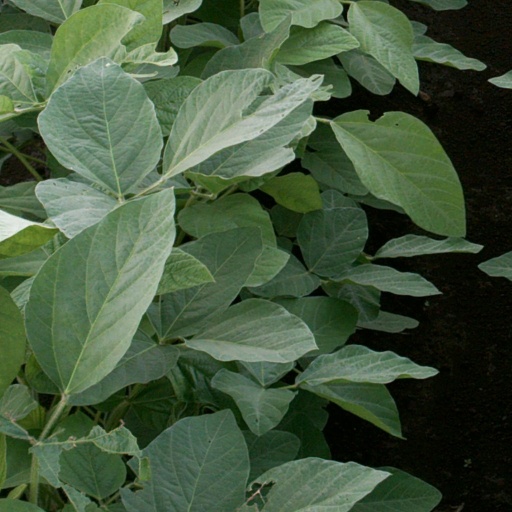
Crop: soybean